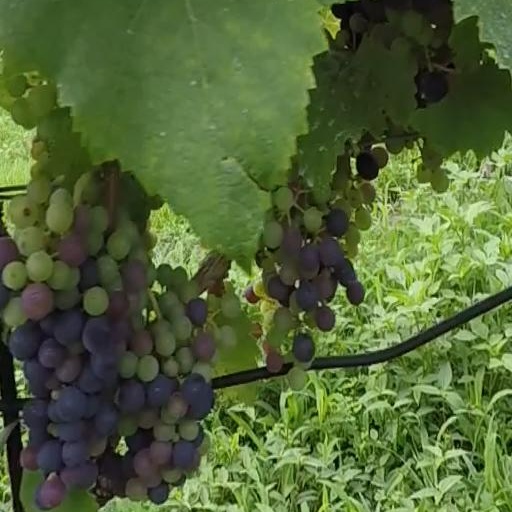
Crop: grape